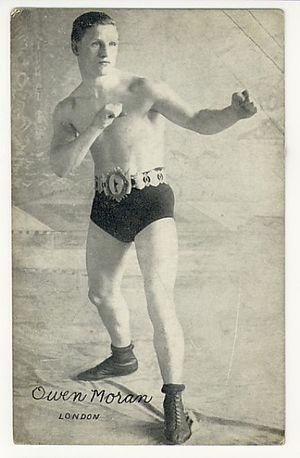
Owen Moran est un boxeur anglais né le 4 octobre 1884 et mort le 17 mars 1949 à Birmingham.